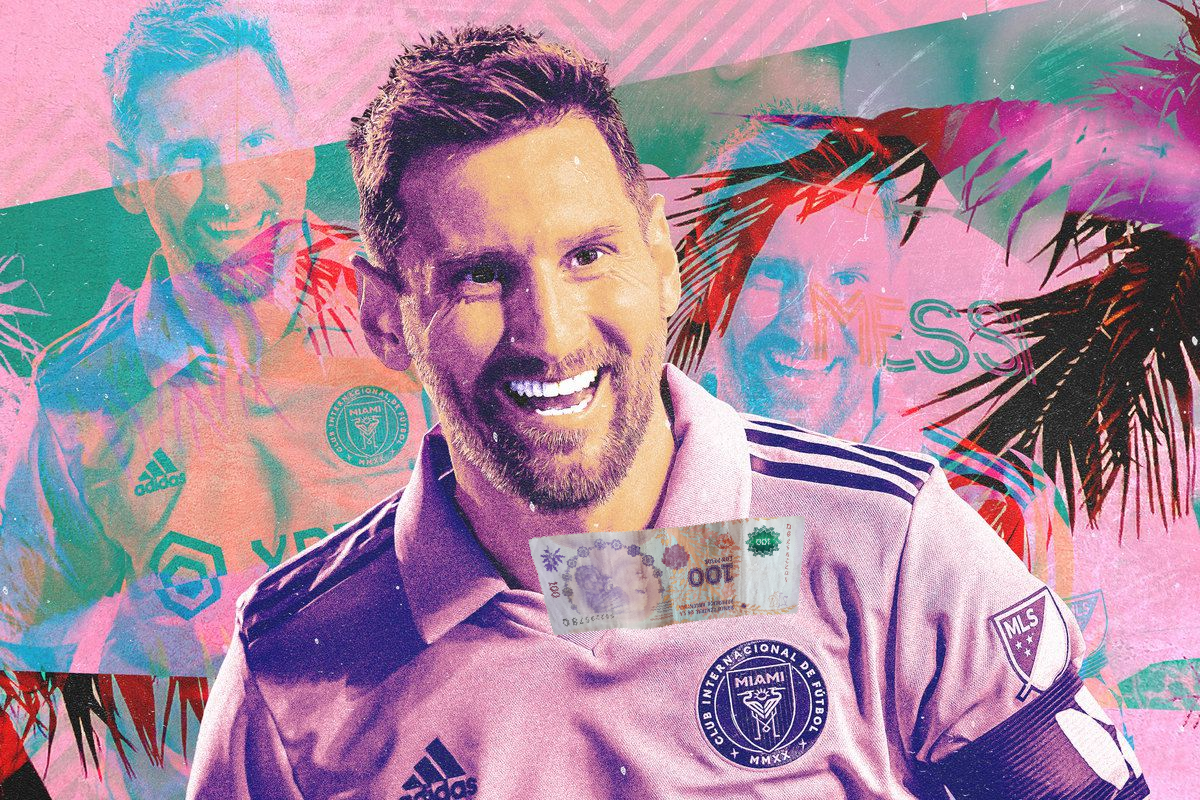
Denominación: 100